Chocolate-coated marshmallow treats

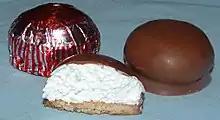
Three Tunnock's teacakes from Scotland, one unwrapped and one sliced in half to show the Italian meringue filling

In Germany, the ("Choco-kiss") was first made commercially in 1920, although the first mention of them dates to 1892. Industrial manufacturing started in the 1950s. The sweets are made all year long, with approximately one billion made per year, placing average consumption at about one dozen per person per year. They are available in supermarkets and bakeries, and are traditionally sold at fairs. The interior is always egg white foam, sweetened with sugar, but there are also varieties using sugar substitutes available on the German market.